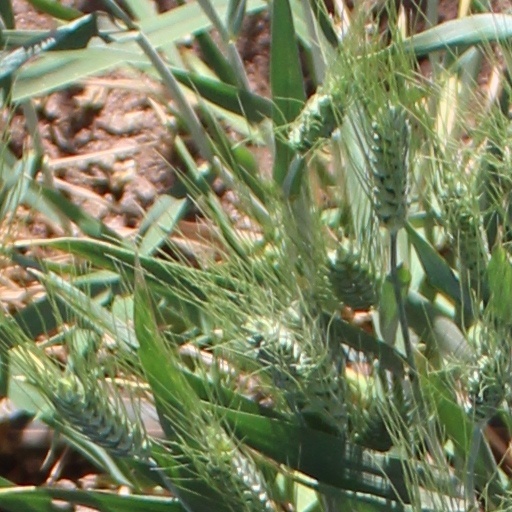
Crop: wheat